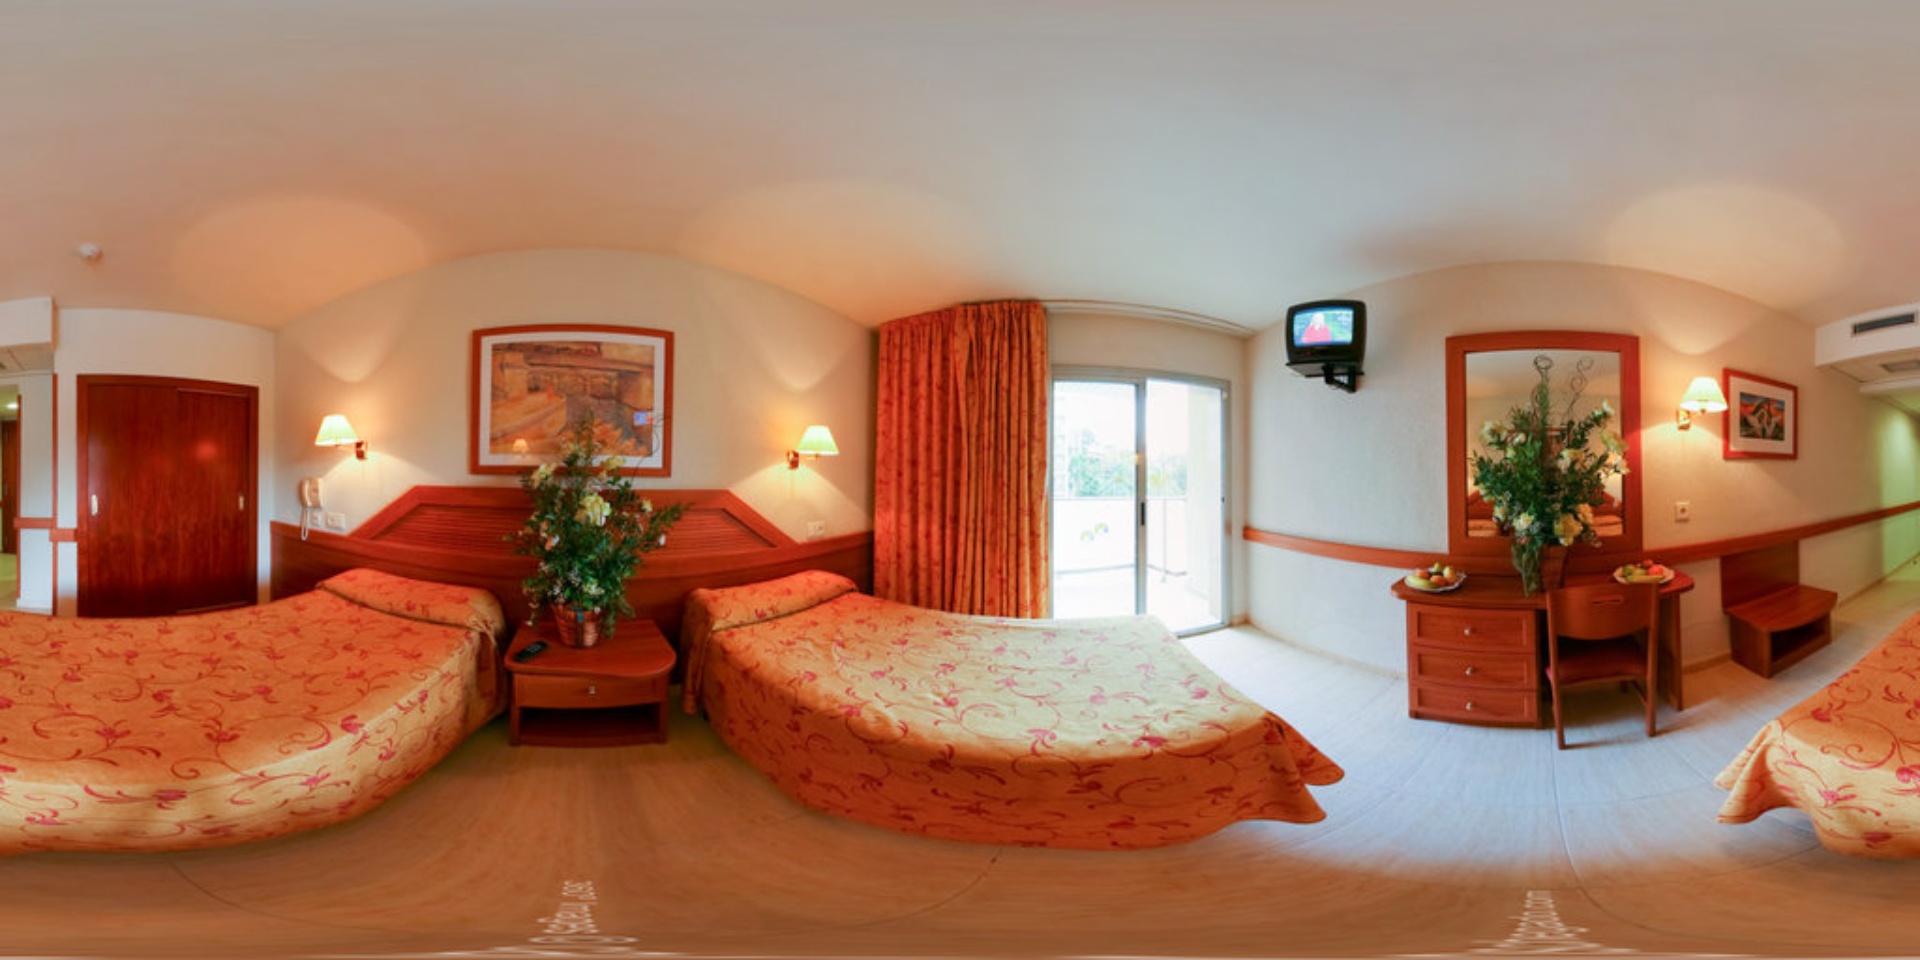
Referred object: the orange curtain by the balcony door

Referred object: the TV to the right of the balcony door